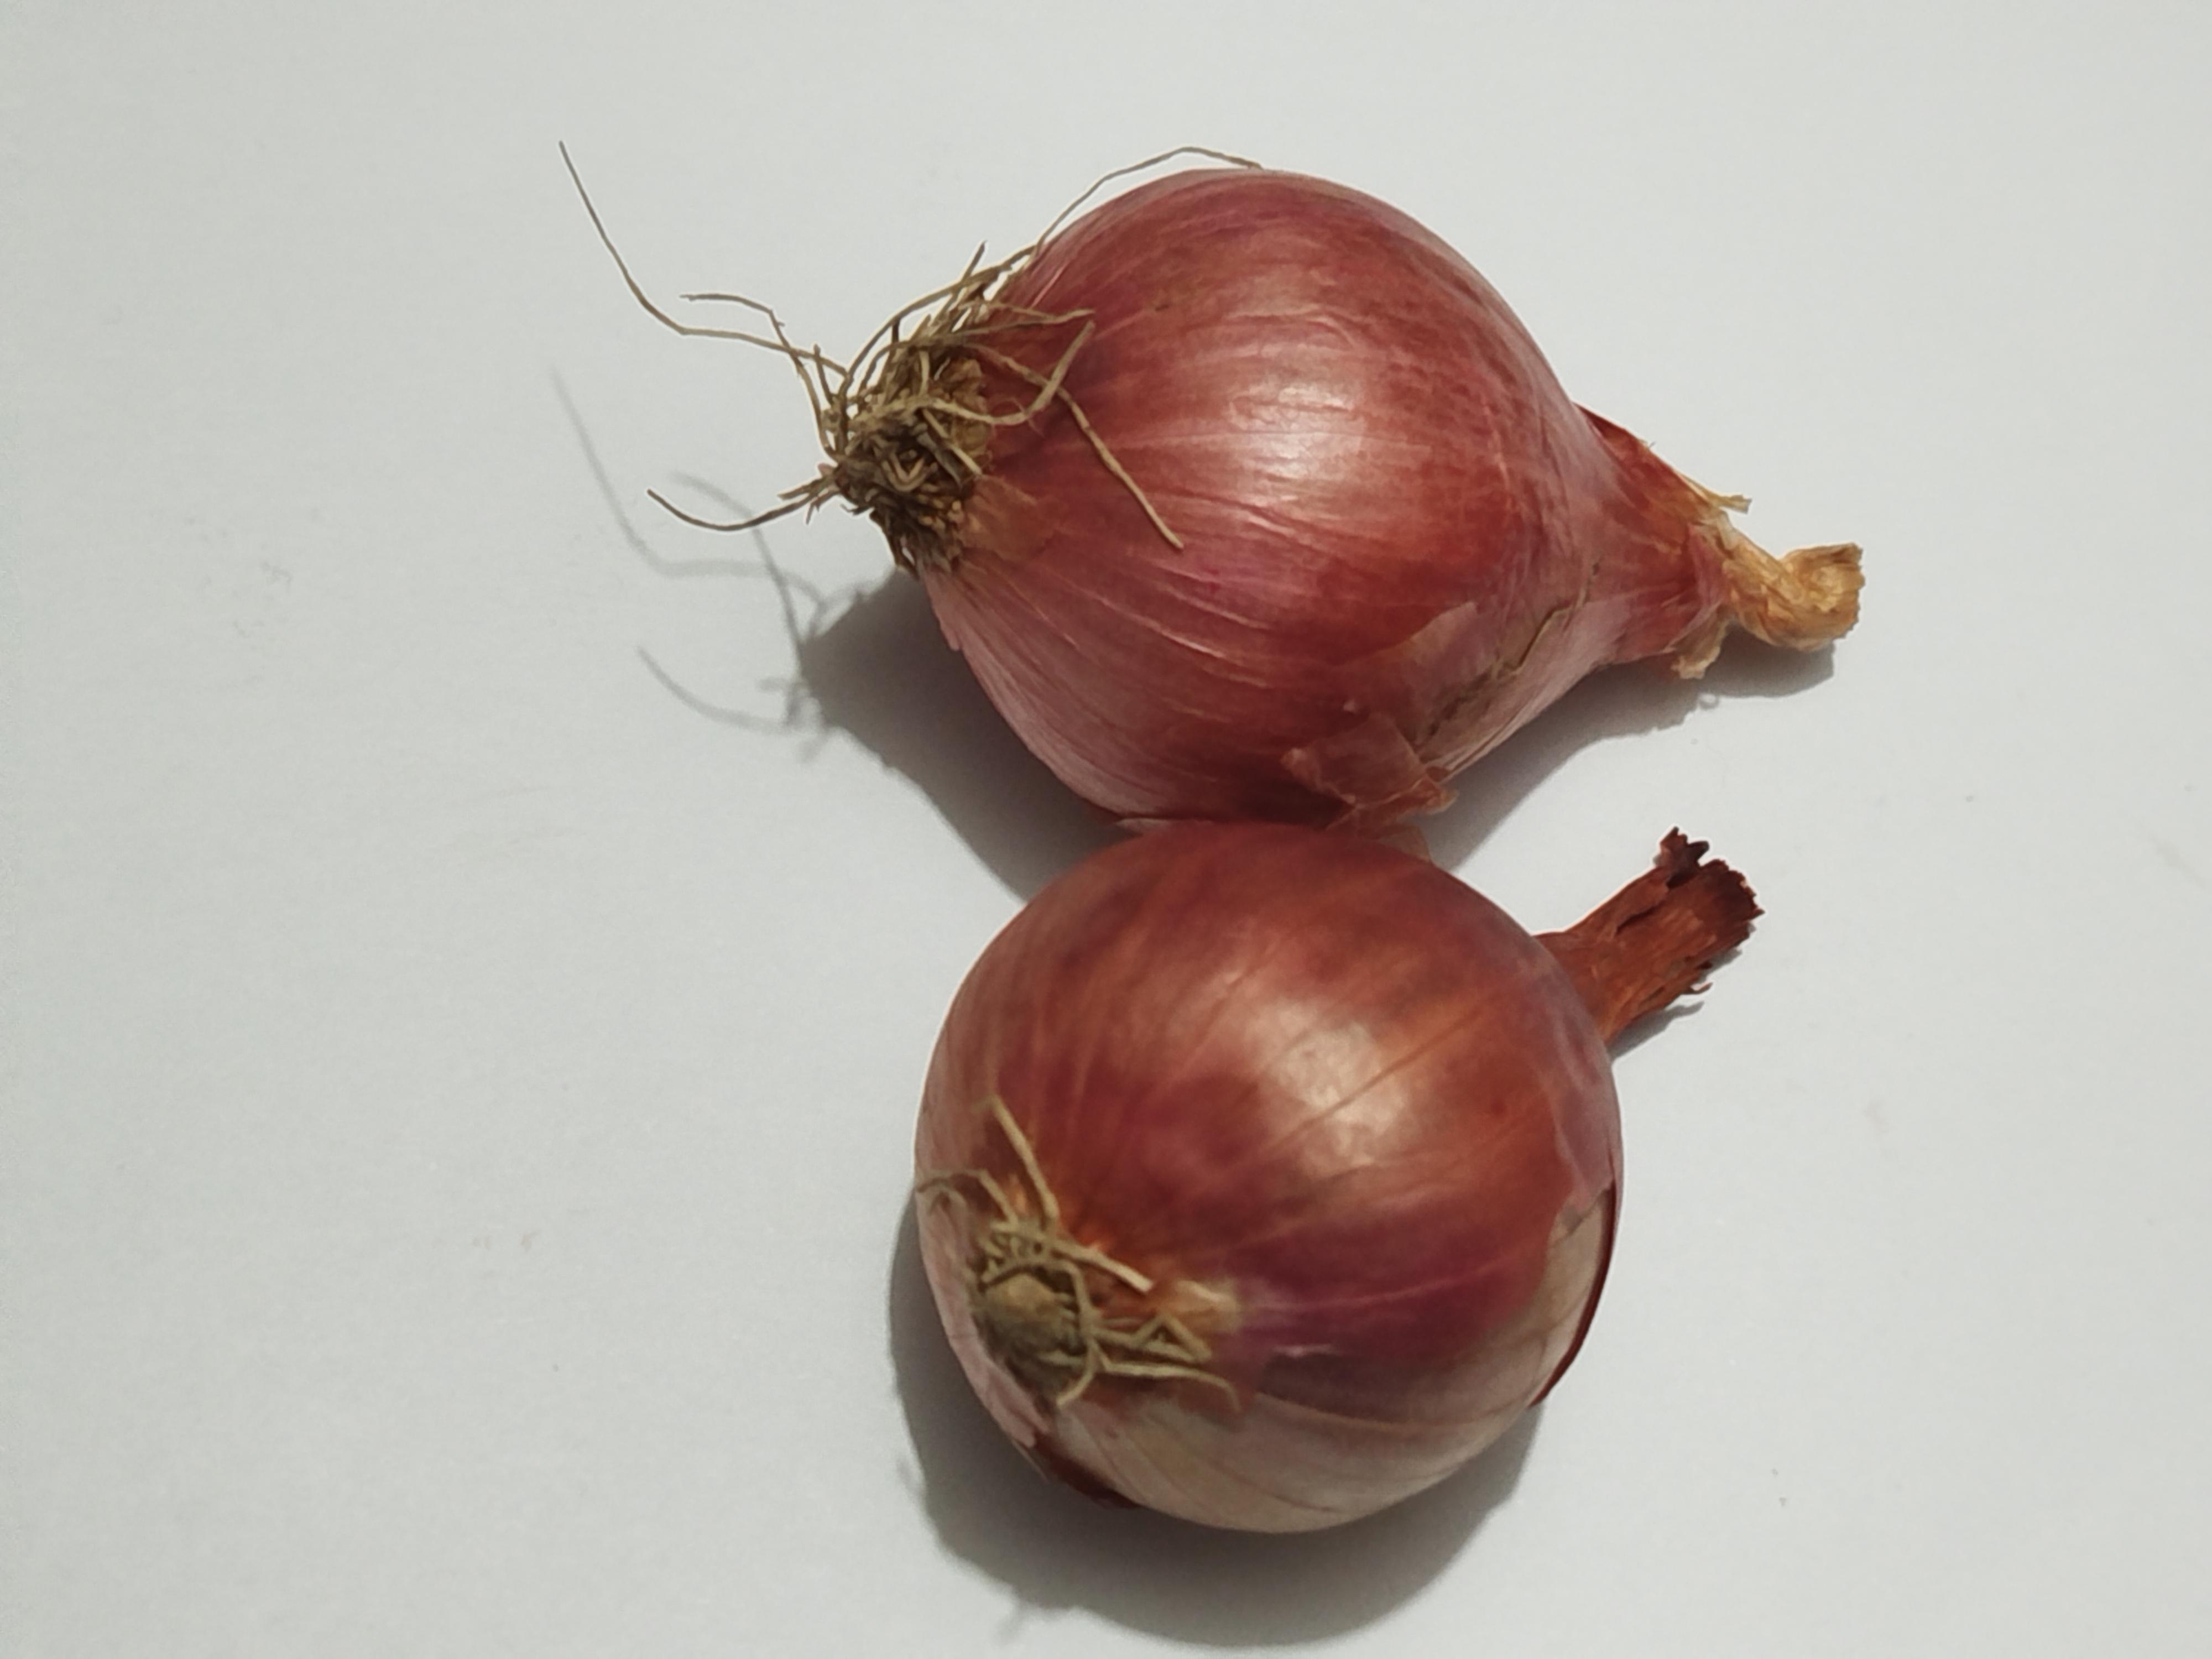
Label: Onion